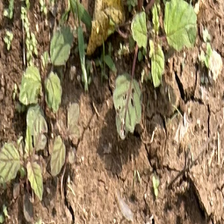
Weed species: Punarnava _(Boerhaavia diffusa)